Passport to Destiny

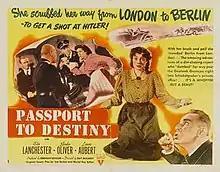
Original film lobby card

Passport to Destiny is a 1944 RKO Radio Pictures war film, starring Elsa Lanchester as an English charwoman who, believing herself invulnerable by being protected by a magic eye amulet, travels to Nazi Germany to personally assassinate Adolf Hitler.